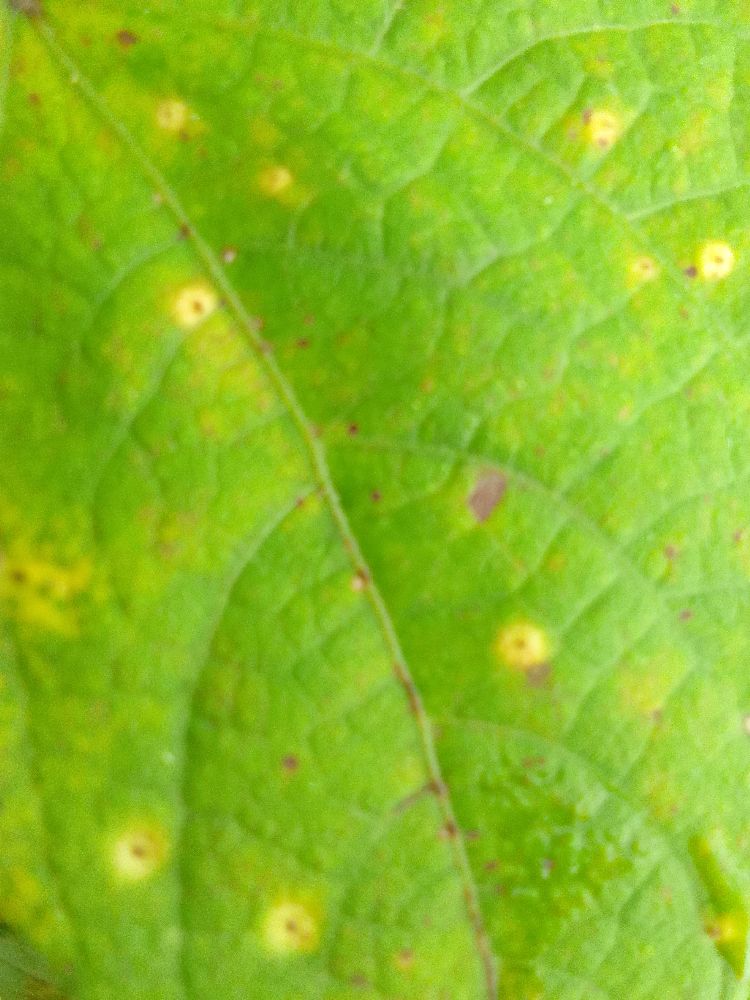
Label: rust